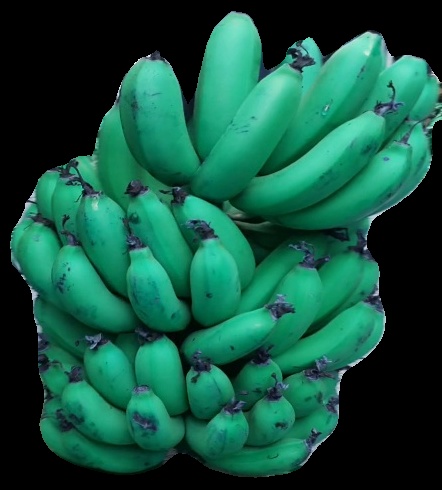
Variety: pachbale
Grade: grade2